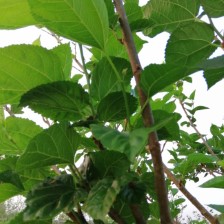
Variety: BlackAustralia